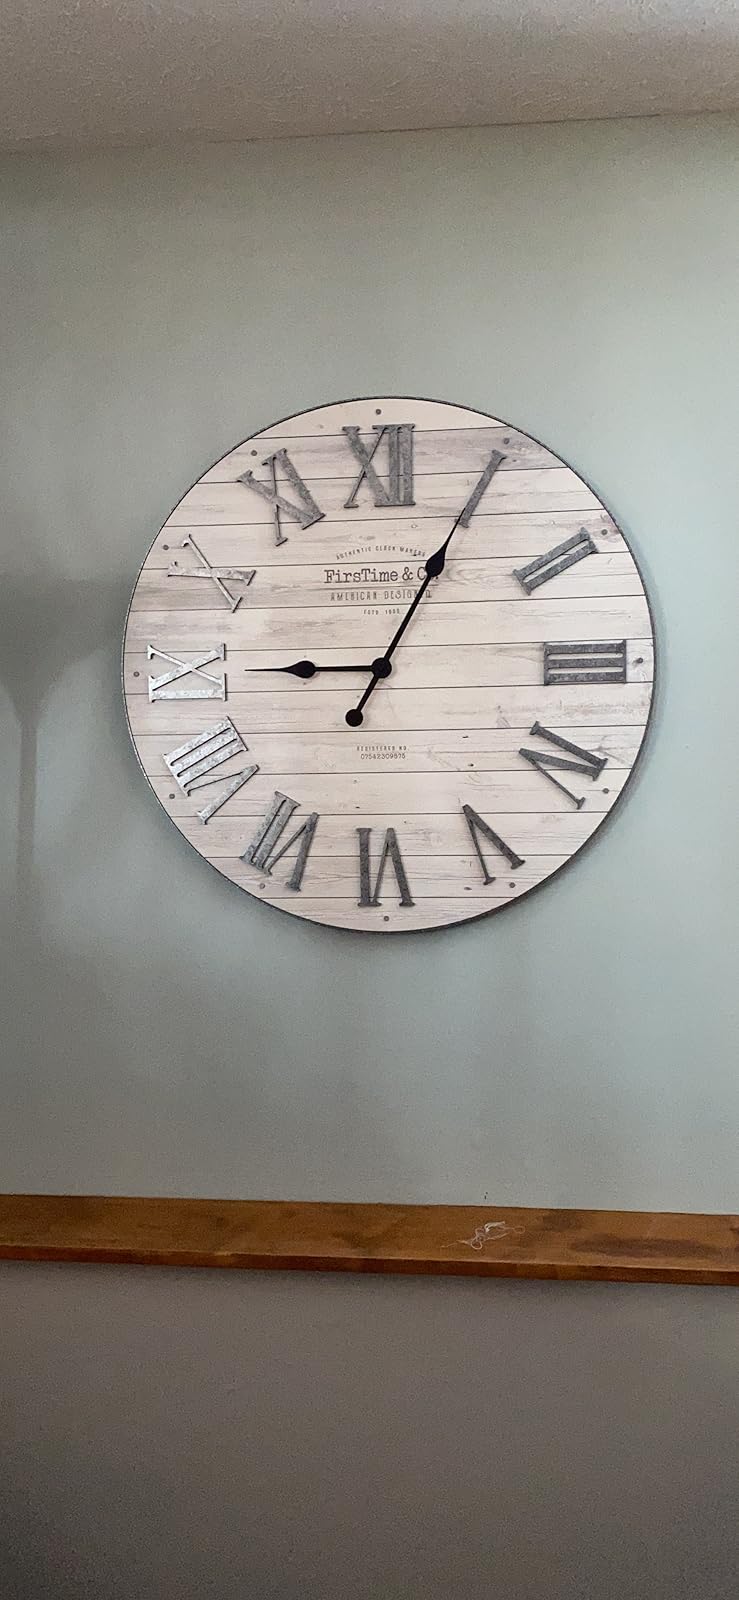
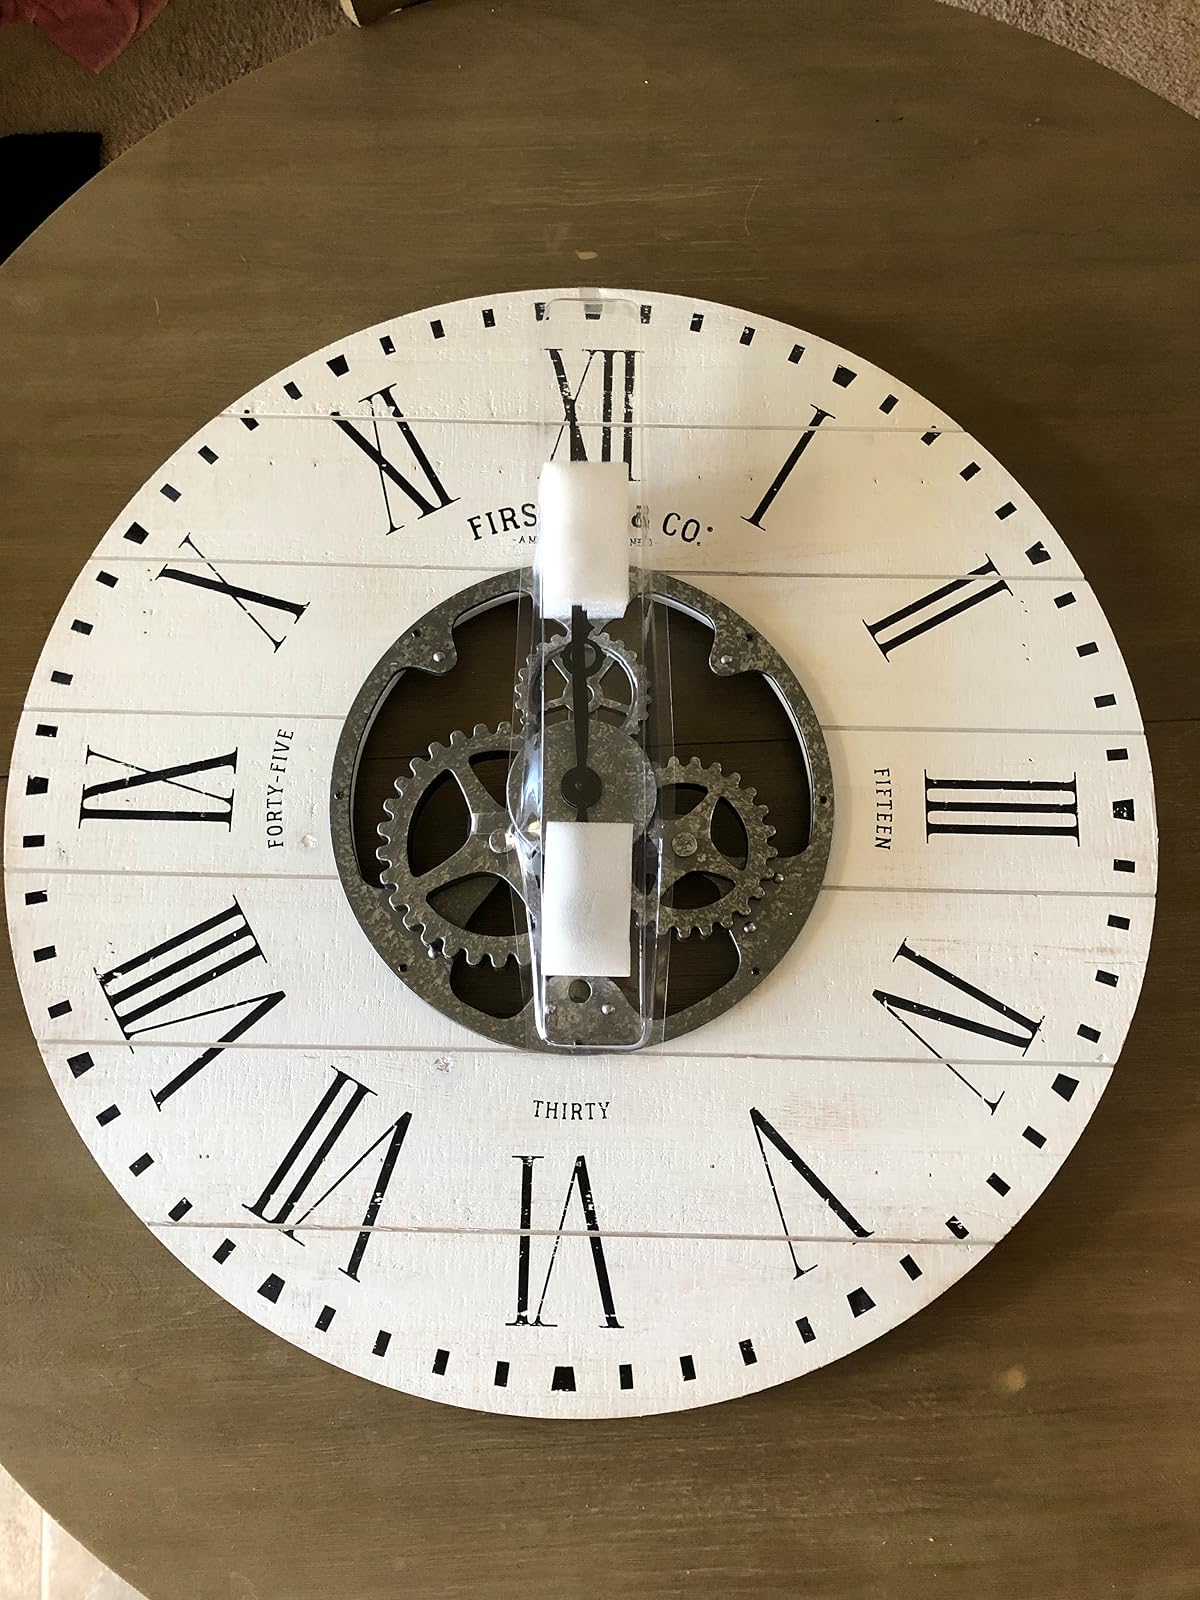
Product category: clock
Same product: no